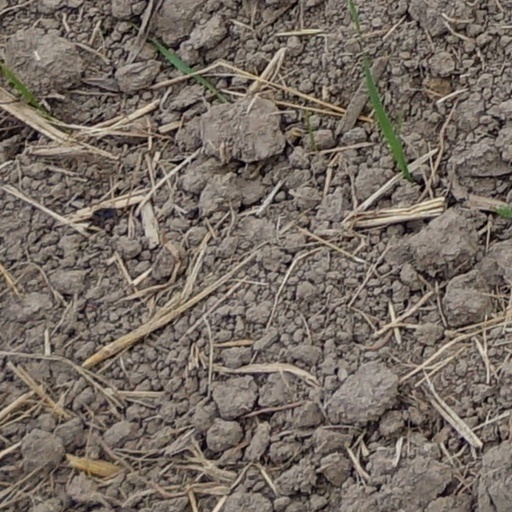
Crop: wheat